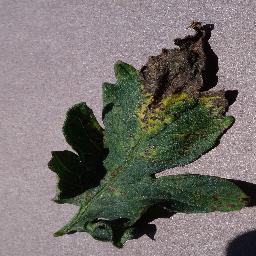
Label: Tomato___Septoria_leaf_spot